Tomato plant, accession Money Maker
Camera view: tilt-top (135 deg); turntable rotation: 0 degrees
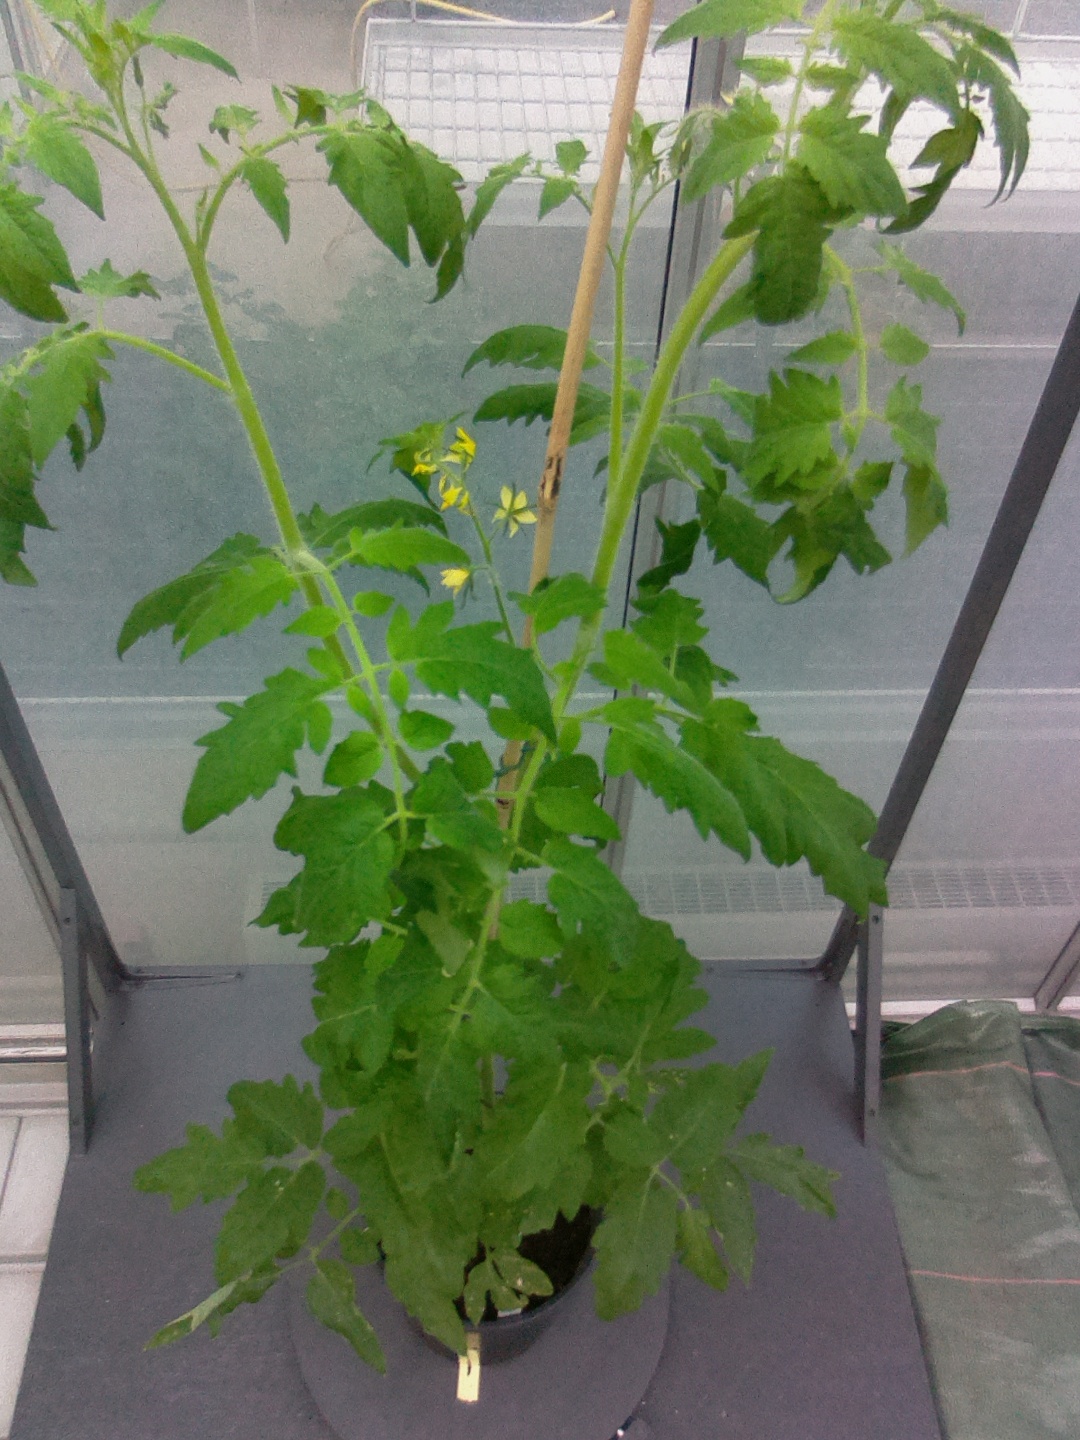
BBCH growth stage 61: 10%-20% of flowers open